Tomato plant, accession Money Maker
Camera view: bottom (45 deg); turntable rotation: 330 degrees
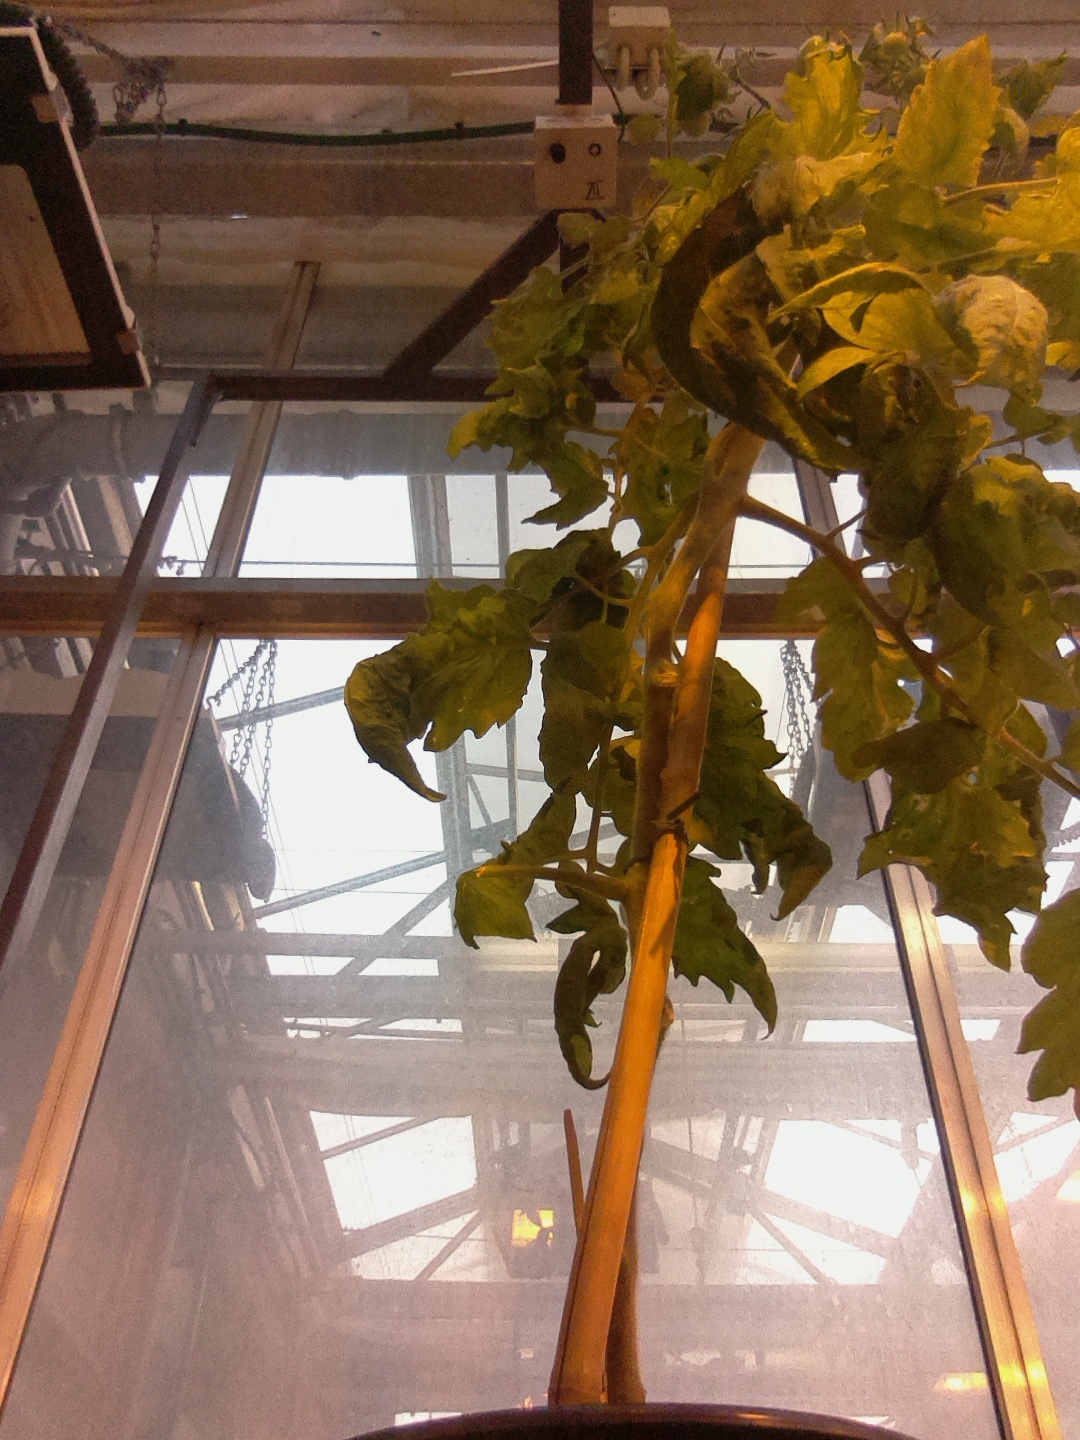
BBCH growth stage 75: 50%-60% of final fruit size